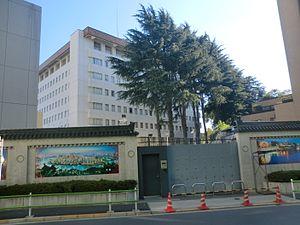
Ceci est une liste des représentations diplomatiques de la République populaire de Chine. La République populaire de Chine possède un vaste réseau diplomatique, qui représente les liens économiques, commerciaux, politiques, culturels et militaires importants du pays à travers le monde.